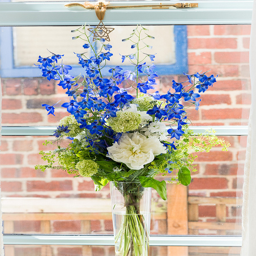
a flower arrangement in a vase in front of a window.
This is a bouquet of blue and white flowers.
A mixed bouquet of flowers in a glass vase set before a window.
Blue, white, and green flowers in a floral arrangement in a vase.
A clear vase holds blue and white flowers with sprigs of greenery.